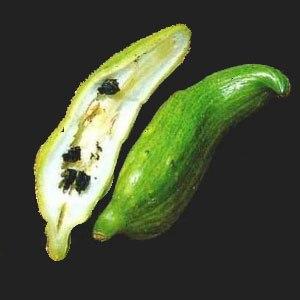
Cyclanthera pedata est une espèce de plantes herbacées grimpantes de la famille des Cucurbitaceae, originaire de la cordillère des Andes.